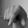
ASL letter: Q